Novitiate

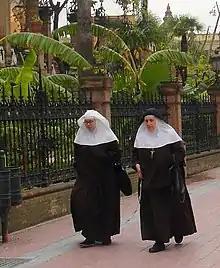

The novitiate, also called the noviciate, is the period of training and preparation that a Christian "novice" (or "prospective") monastic, apostolic, or member of a religious order undergoes prior to taking vows in order to discern whether they are called to vowed religious life. It often includes times of intense study, prayer, living in community, studying the vowed life, deepening one's relationship with God, and deepening one's self-awareness. In the Catholic Church, the canonical time of the novitiate is one year; in case of additional length, it must not be extended over two years. In the Eastern Orthodox Church, the novitiate is officially set at three years before one may be tonsured a monk or nun, though this requirement may be waived. The novitiate is in any case a time both for the novice to get to know the community and the community to get to know the novice. The novice should aspire to deepening their relationship to God and discovering the community's charism. The novitiate in many communities includes a concentrated program of prayer, study, reflection and limited ministerial engagement.